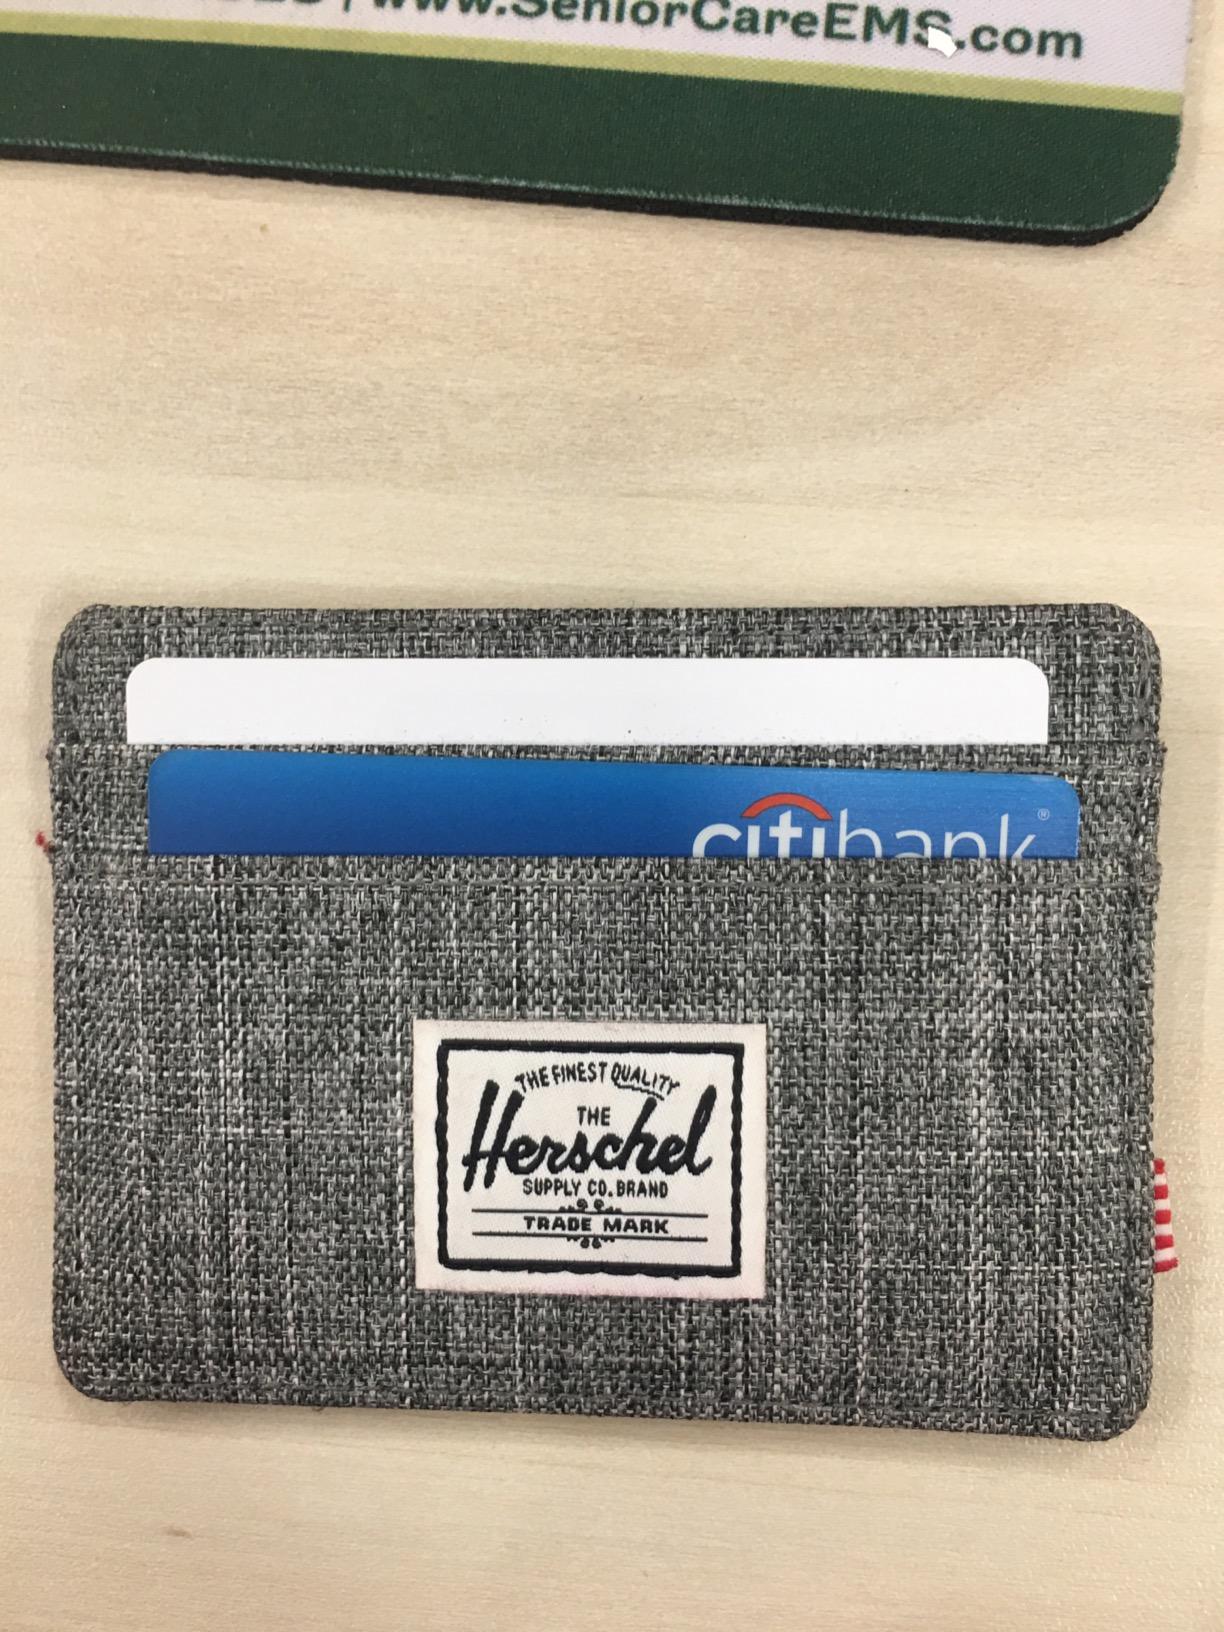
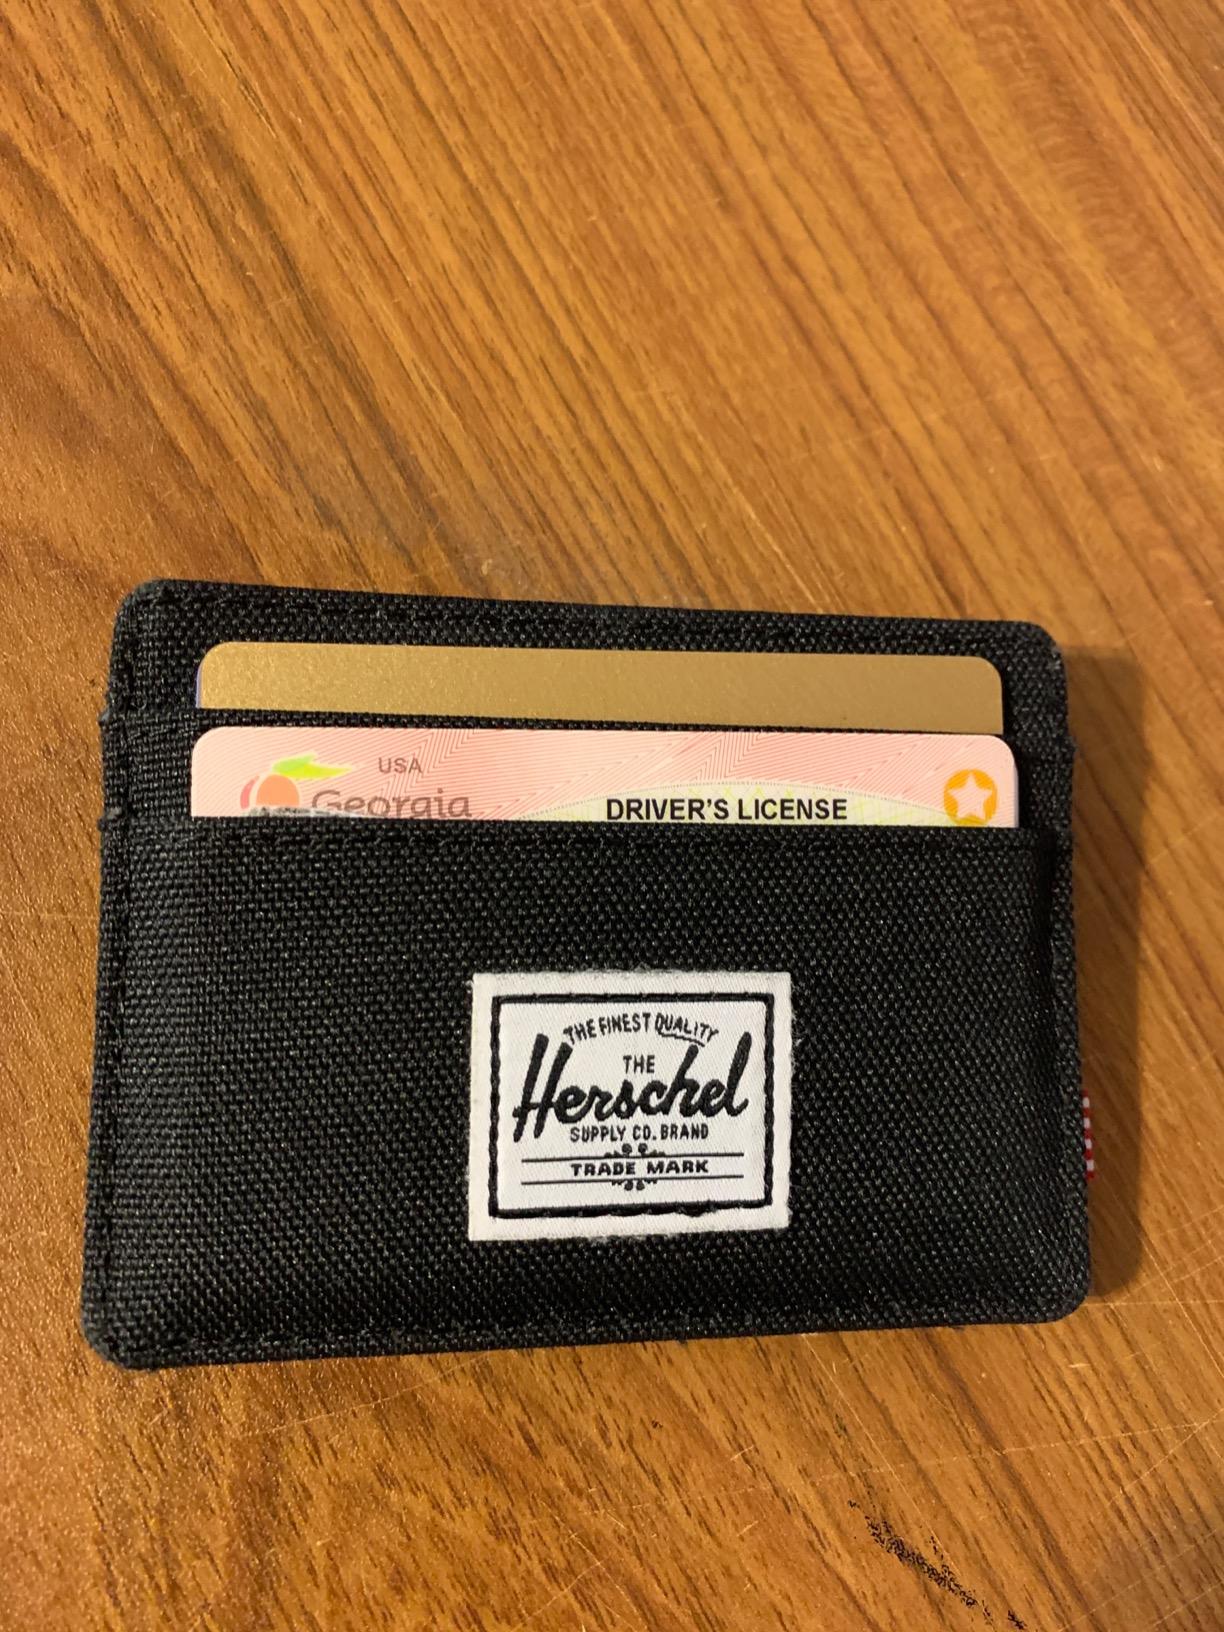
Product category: accessories_wallet
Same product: no